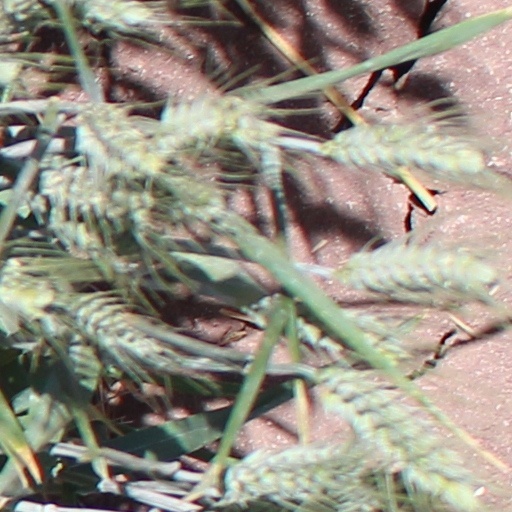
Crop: wheat